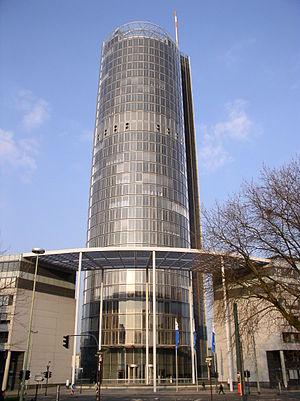
RWE AG est un conglomérat allemand œuvrant dans le secteur de l'énergie. Fondé en 1898, son siège social est à Essen. À travers ses filiales, il distribue électricité, gaz, eau et services environnementaux à plus de 120 millions de clients, principalement en Europe et en Amérique du Nord.